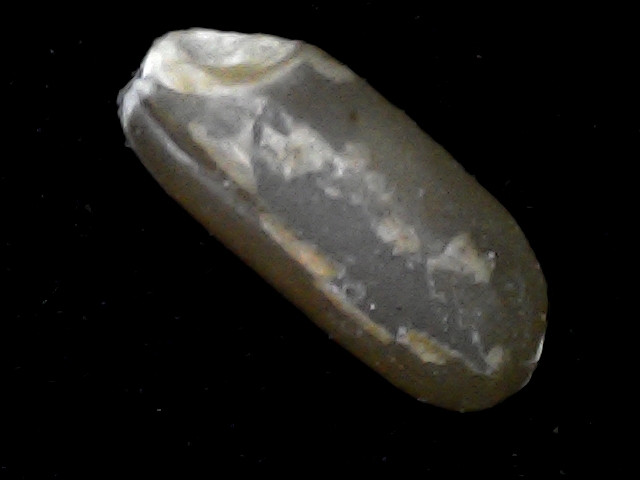
Rice variety: BD76